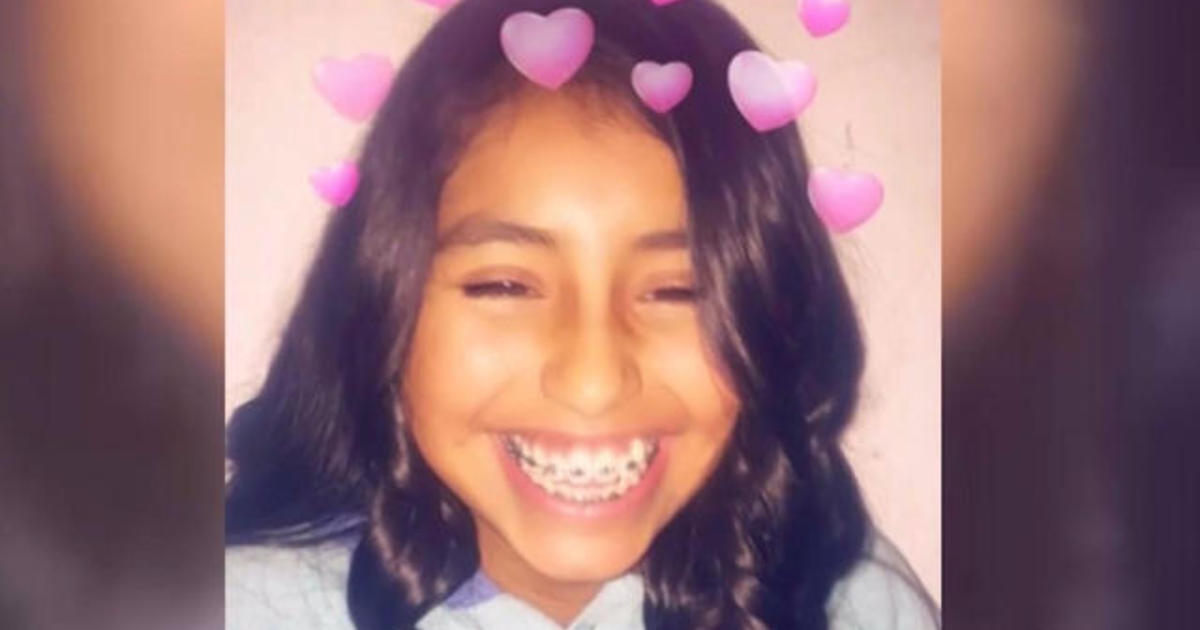
Gender: women